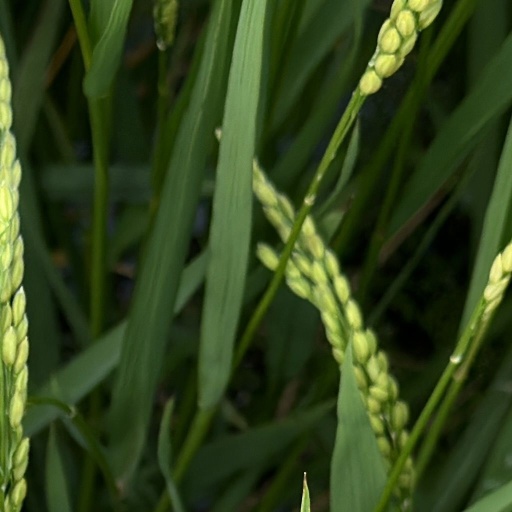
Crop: rice